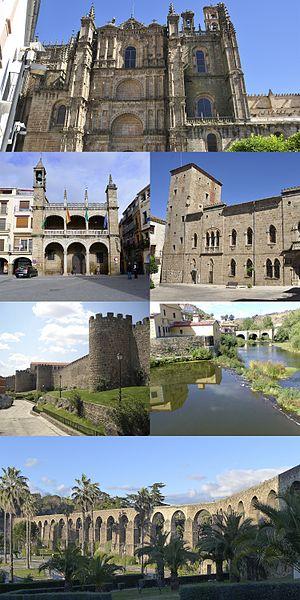
Plasence est une commune espagnole de la province de Cáceres. Elle compte 41 047 habitants en 2013.